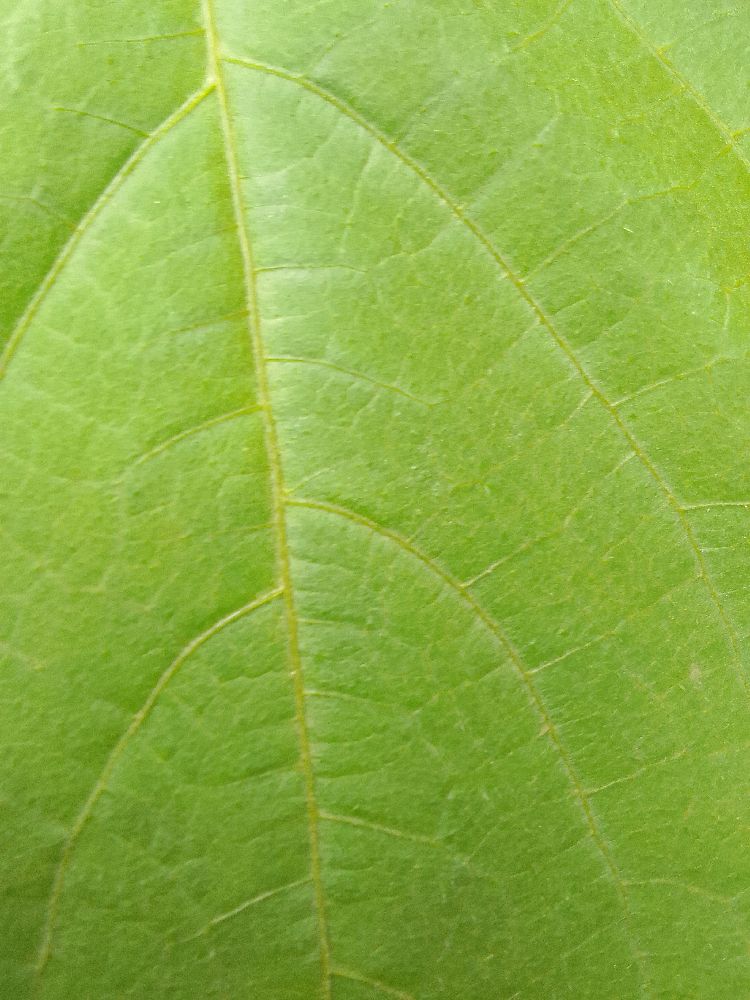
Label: healthy